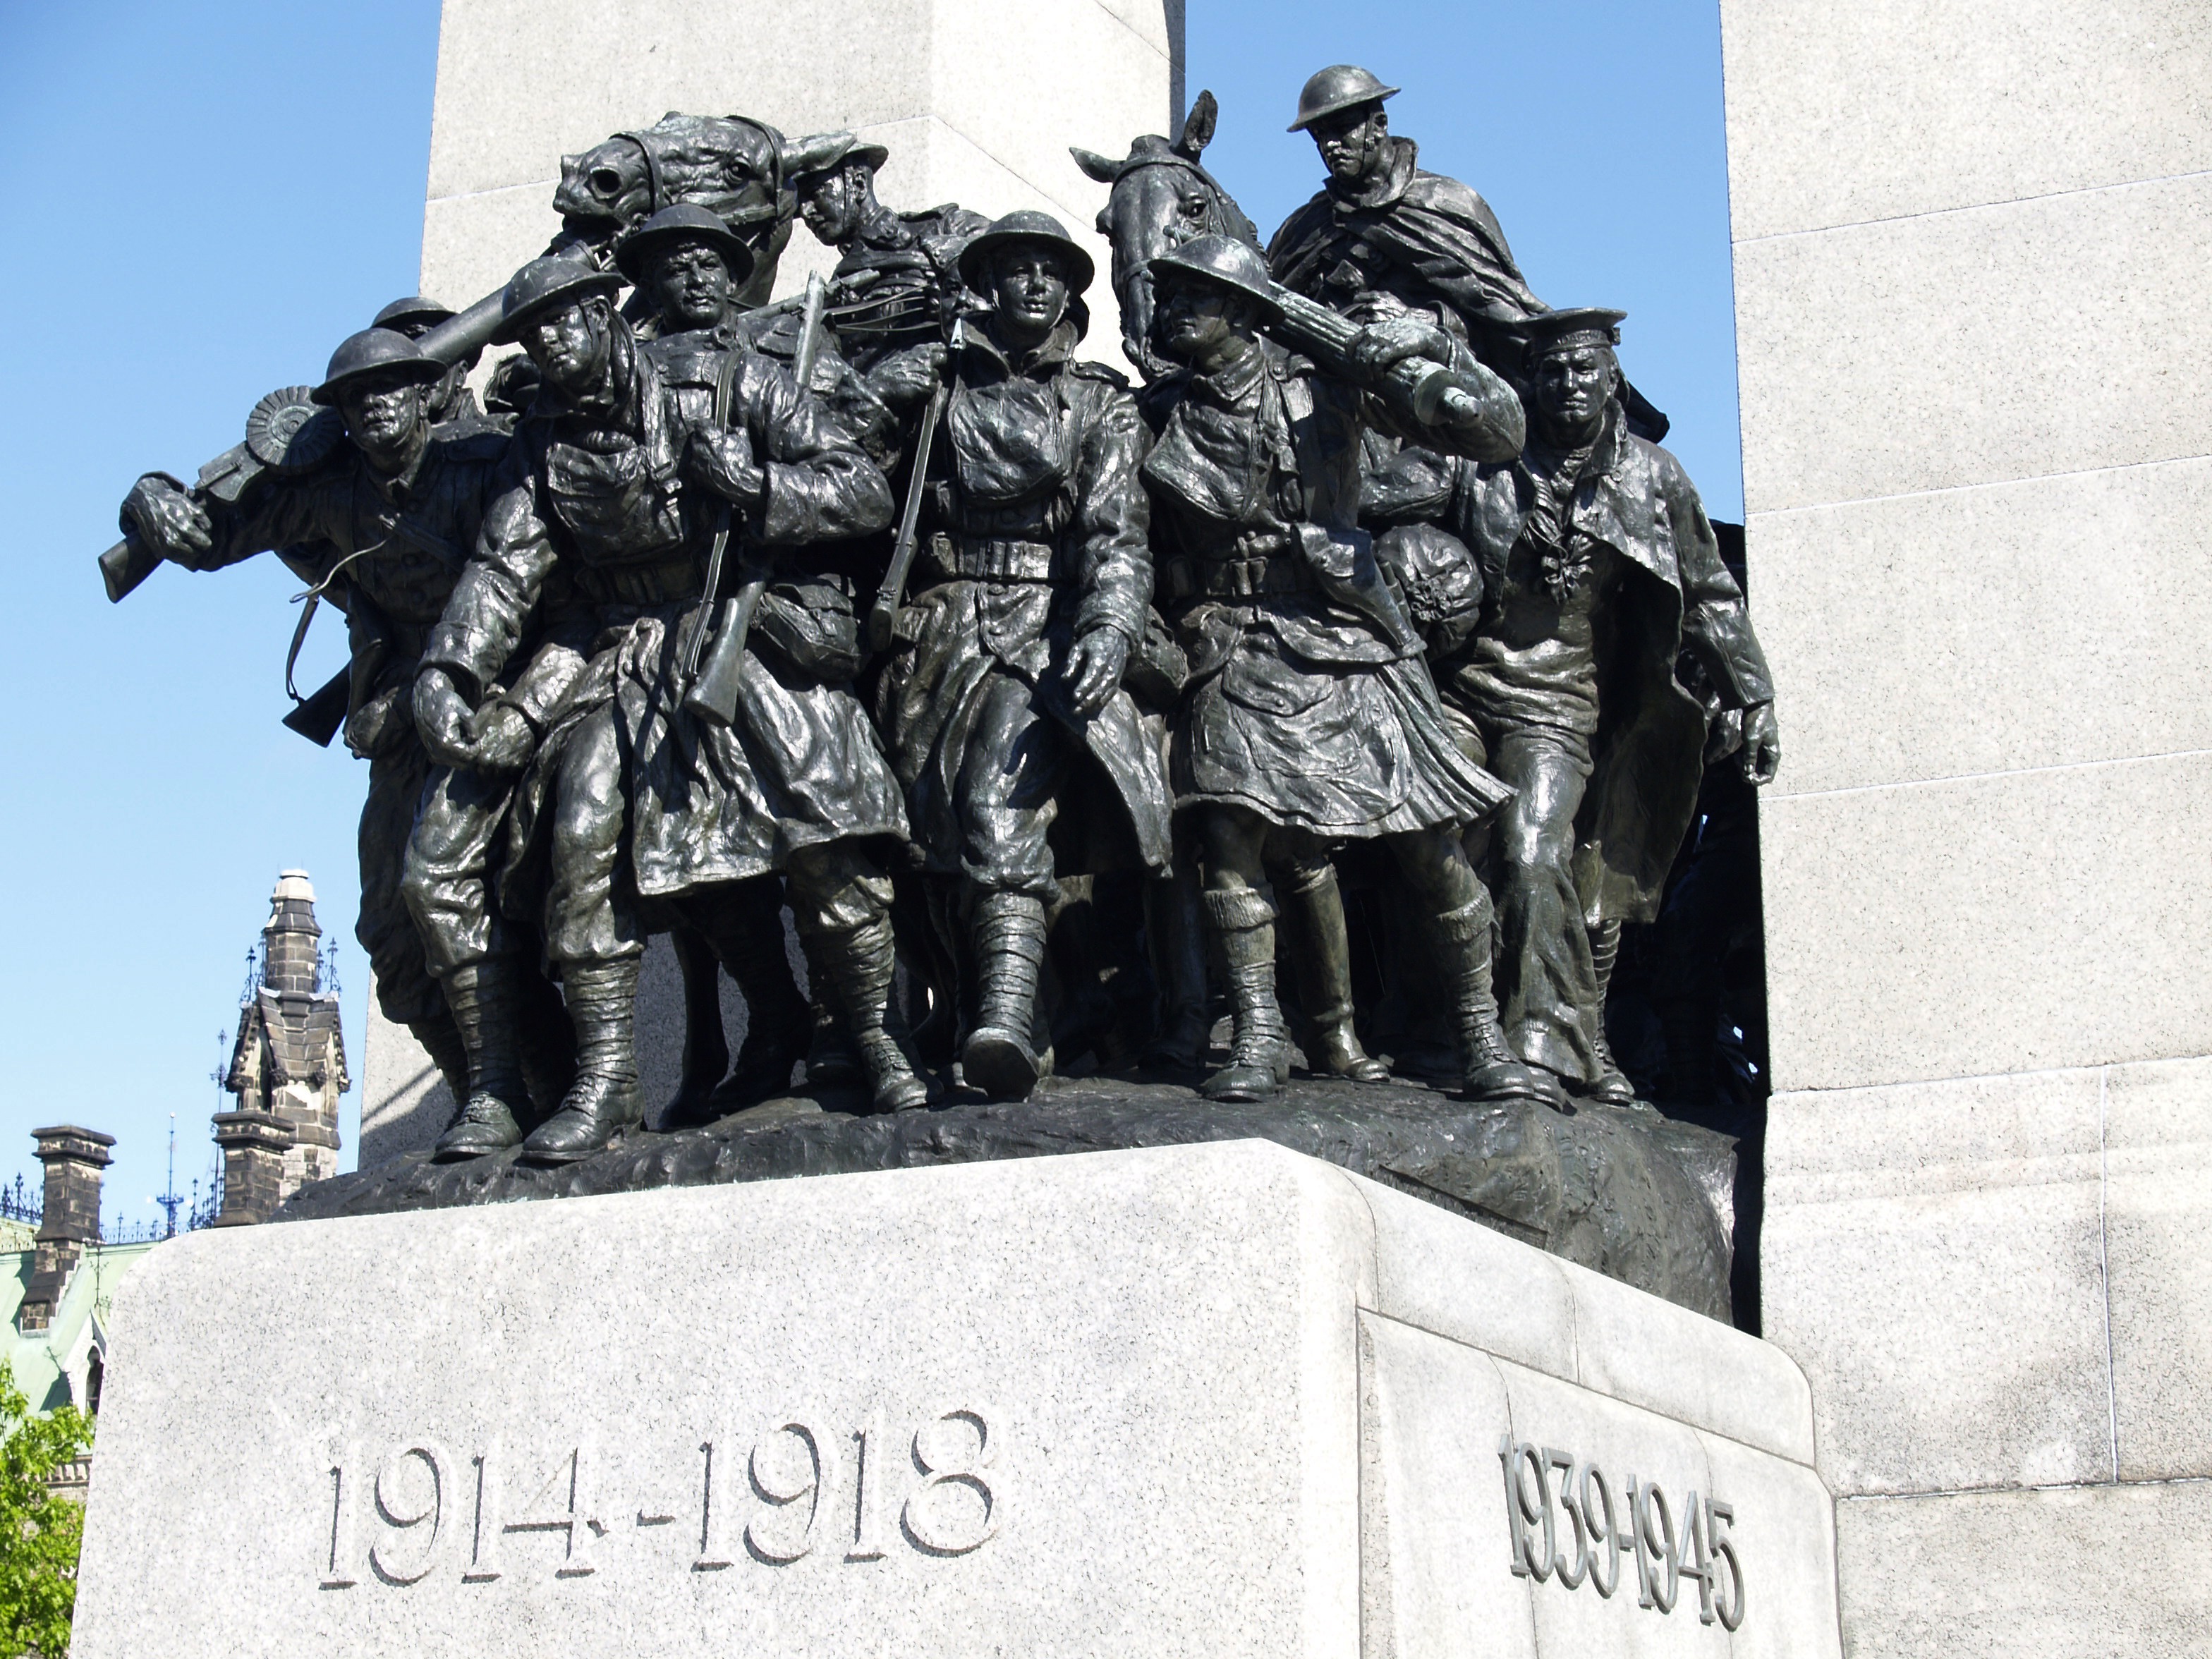
monument, military, statue, memory, sculpture, memorial, war, art, canada, remember, first, worldwar, second, ottawa, honour, ww